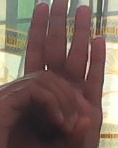
ASL sign: 0